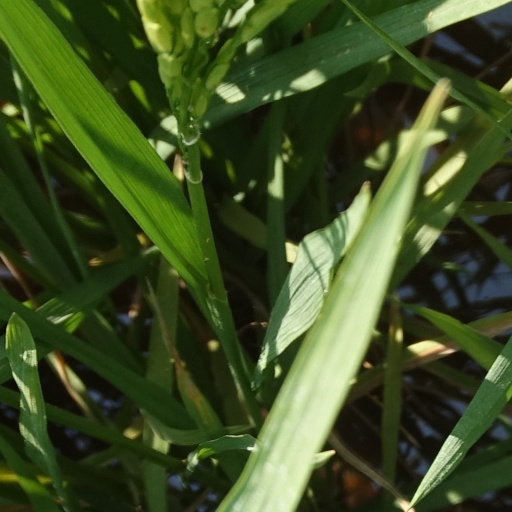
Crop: rice